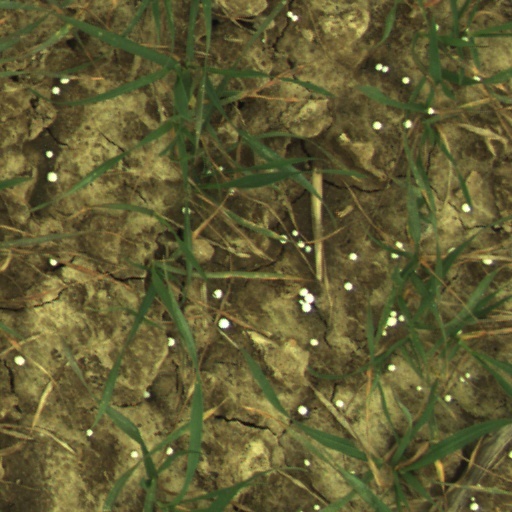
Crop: wheat